Margot Robbie

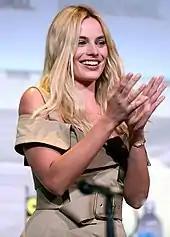
Robbie in 2016

Her final release of 2017 and LuckyChap Entertainment's first release was Craig Gillespie's sports black comedy "I, Tonya", based on the life of American figure skater Tonya Harding (Robbie) and her connection to the 1994 assault on rival Nancy Kerrigan. In preparation, Robbie met with Harding, watched old footage and interviews of her, worked with a voice coach to speak in Harding's Pacific Northwest accent and vocal timbre at different ages, and underwent several months of rigorous skating instruction with choreographer Sarah Kawahara. "I, Tonya" premiered at the 2017 Toronto International Film Festival to critical acclaim. James Luxford of "Metro" deemed it Robbie's best performance to date, and Mark Kermode of "The Observer" wrote, "Margot Robbie's performance in this satirical, postmodern tale of the disgraced star is a tour-de-force tornado that balances finely nuanced character development with impressively punchy physicality". She received numerous accolades for her performance, including nominations for an Academy Award, a BAFTA Award, a Golden Globe Award, a Screen Actors Guild Award and a Critics' Choice Movie Award, all for Best Actress.